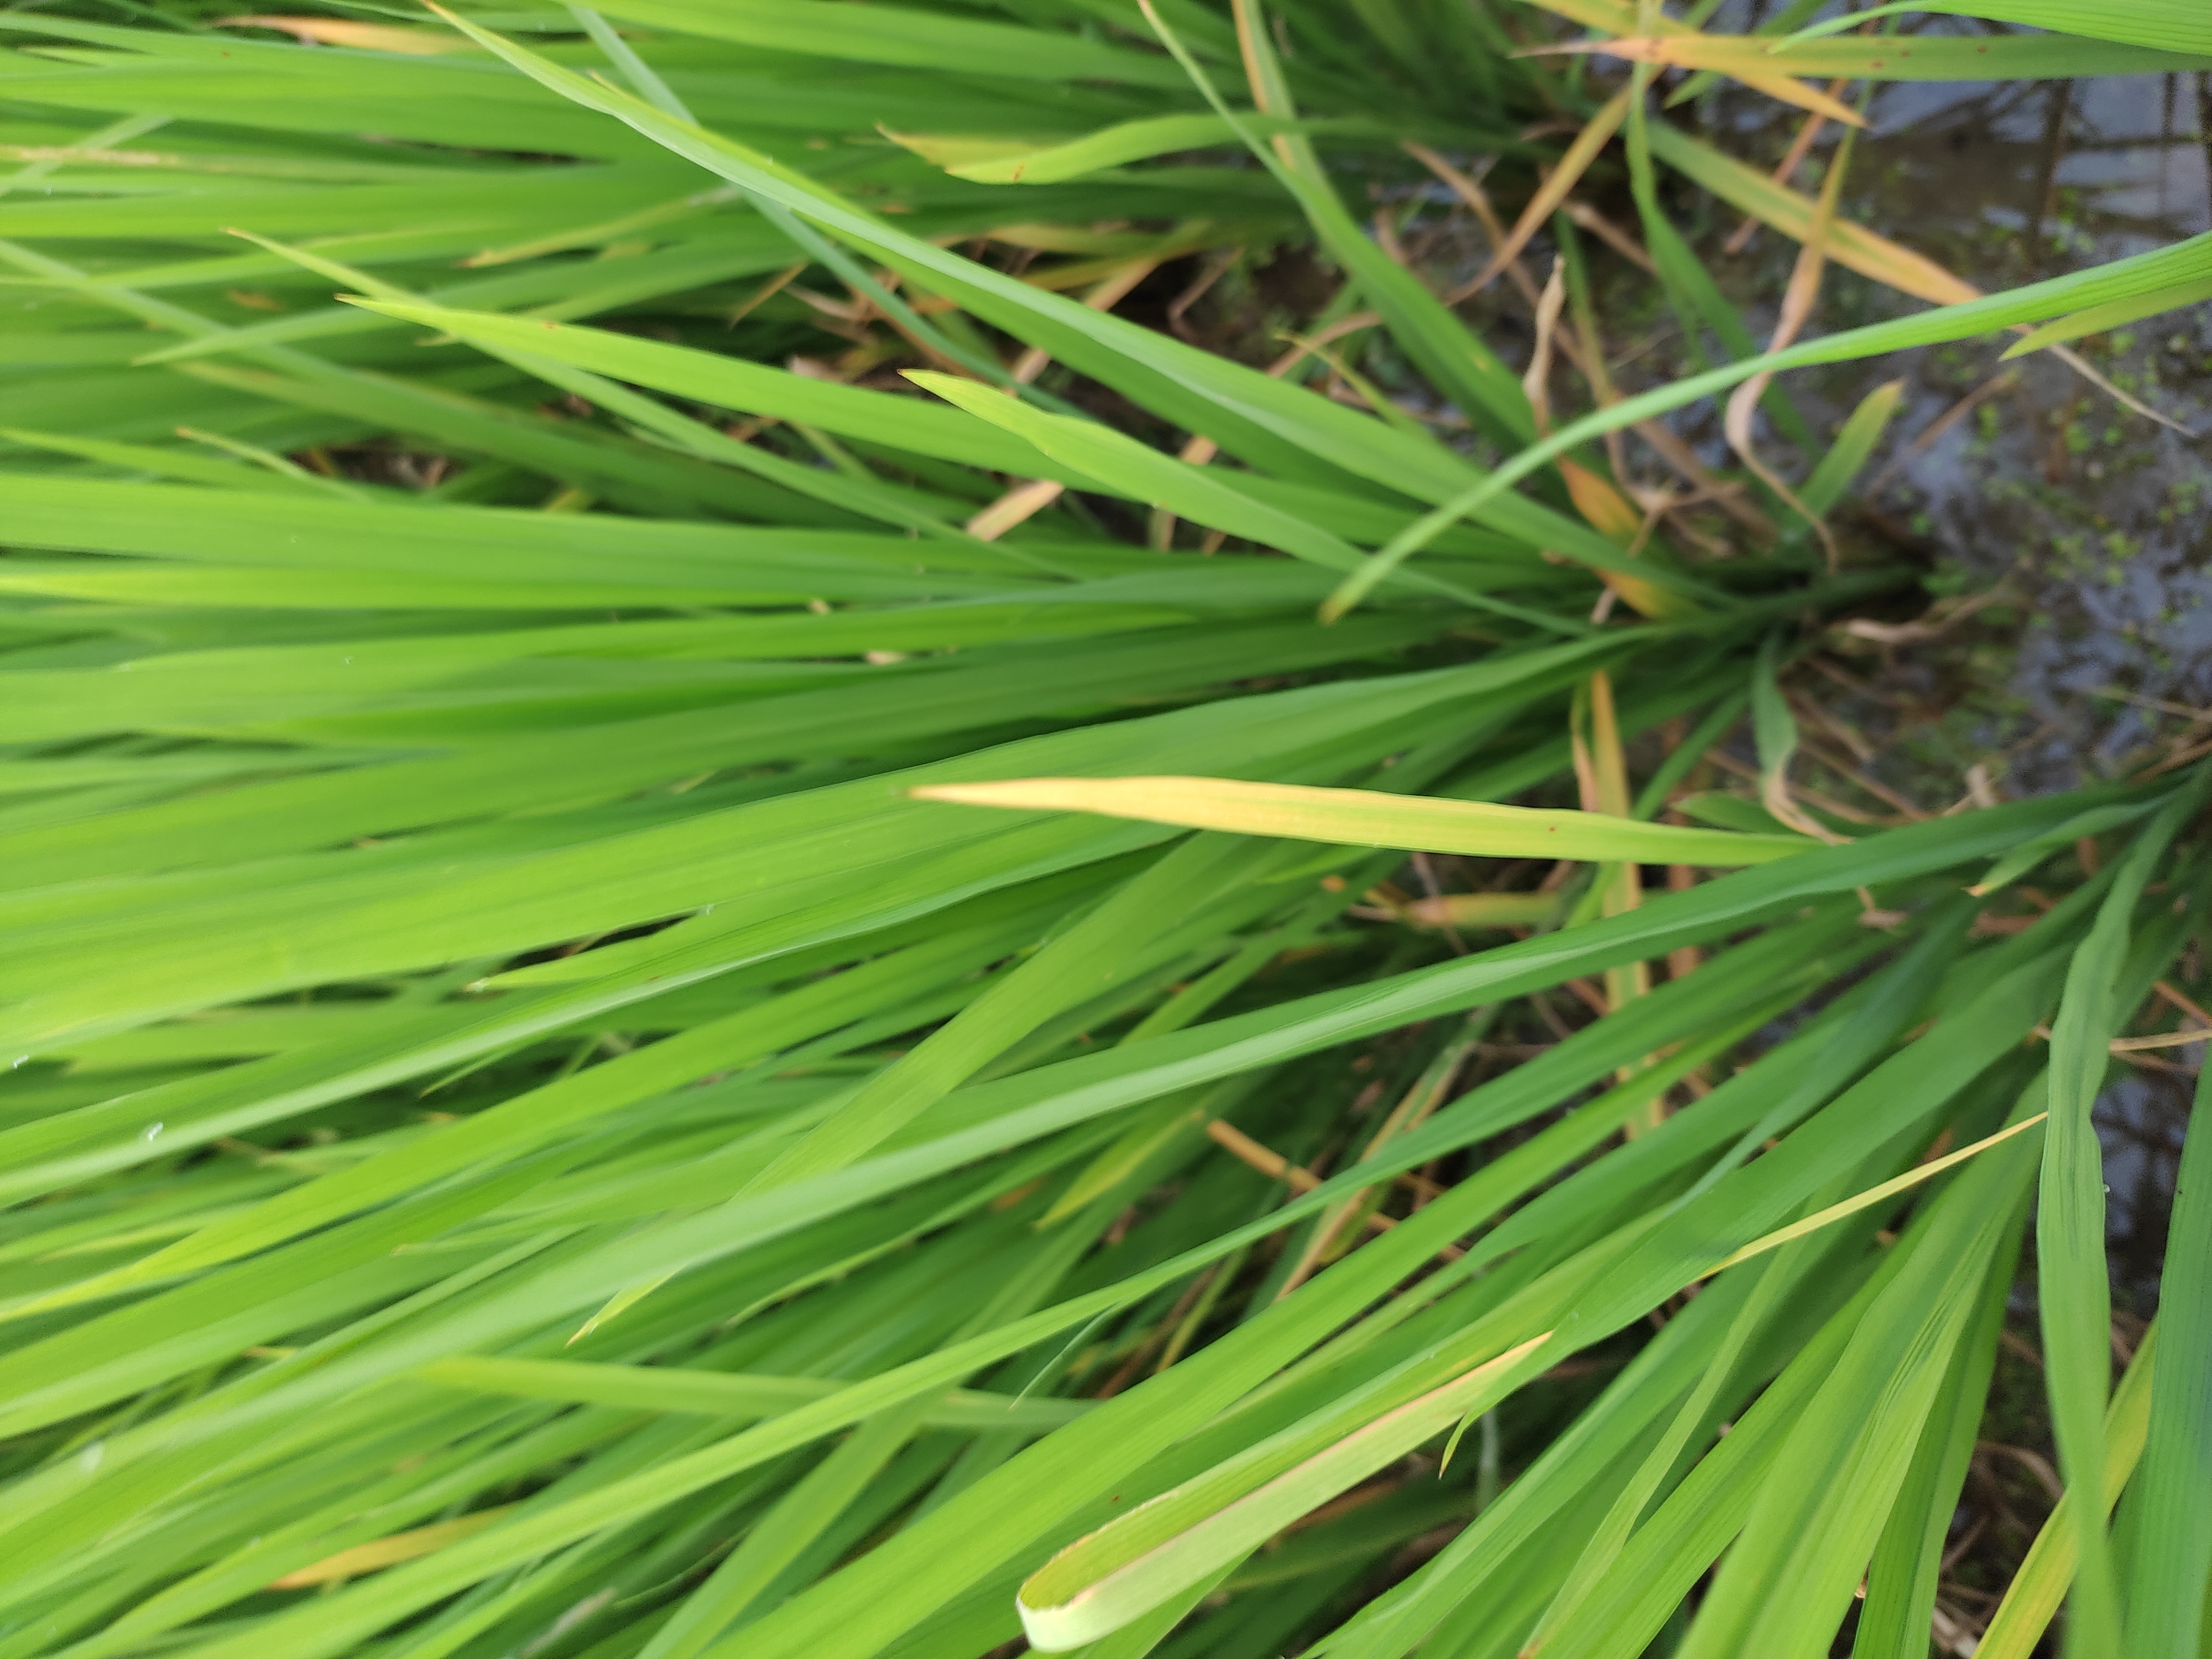
Nhãn: Healthy